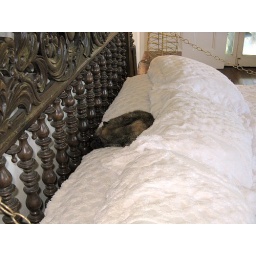
They made themselves at home anywhere, and everywhere, in the house and on the grounds.